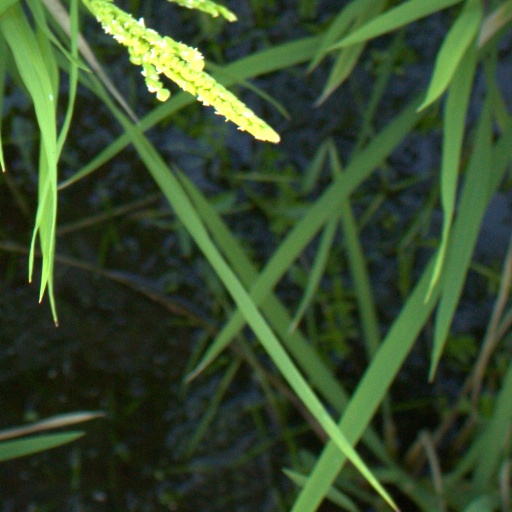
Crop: rice